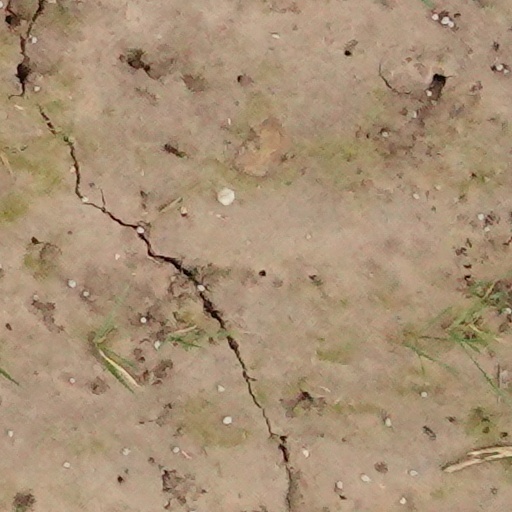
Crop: wheat